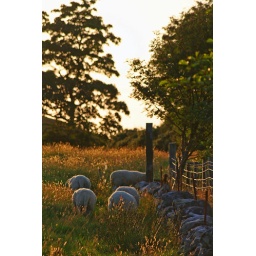
beside our garden wall the sheep drift through the long grass as swallows feed overhead.